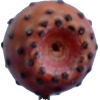
Label: cactus_fruit_red